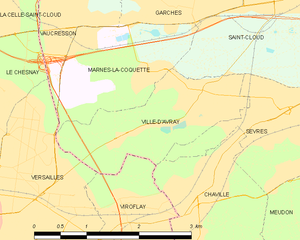
Carte des communes françaises Ville-d'Avray